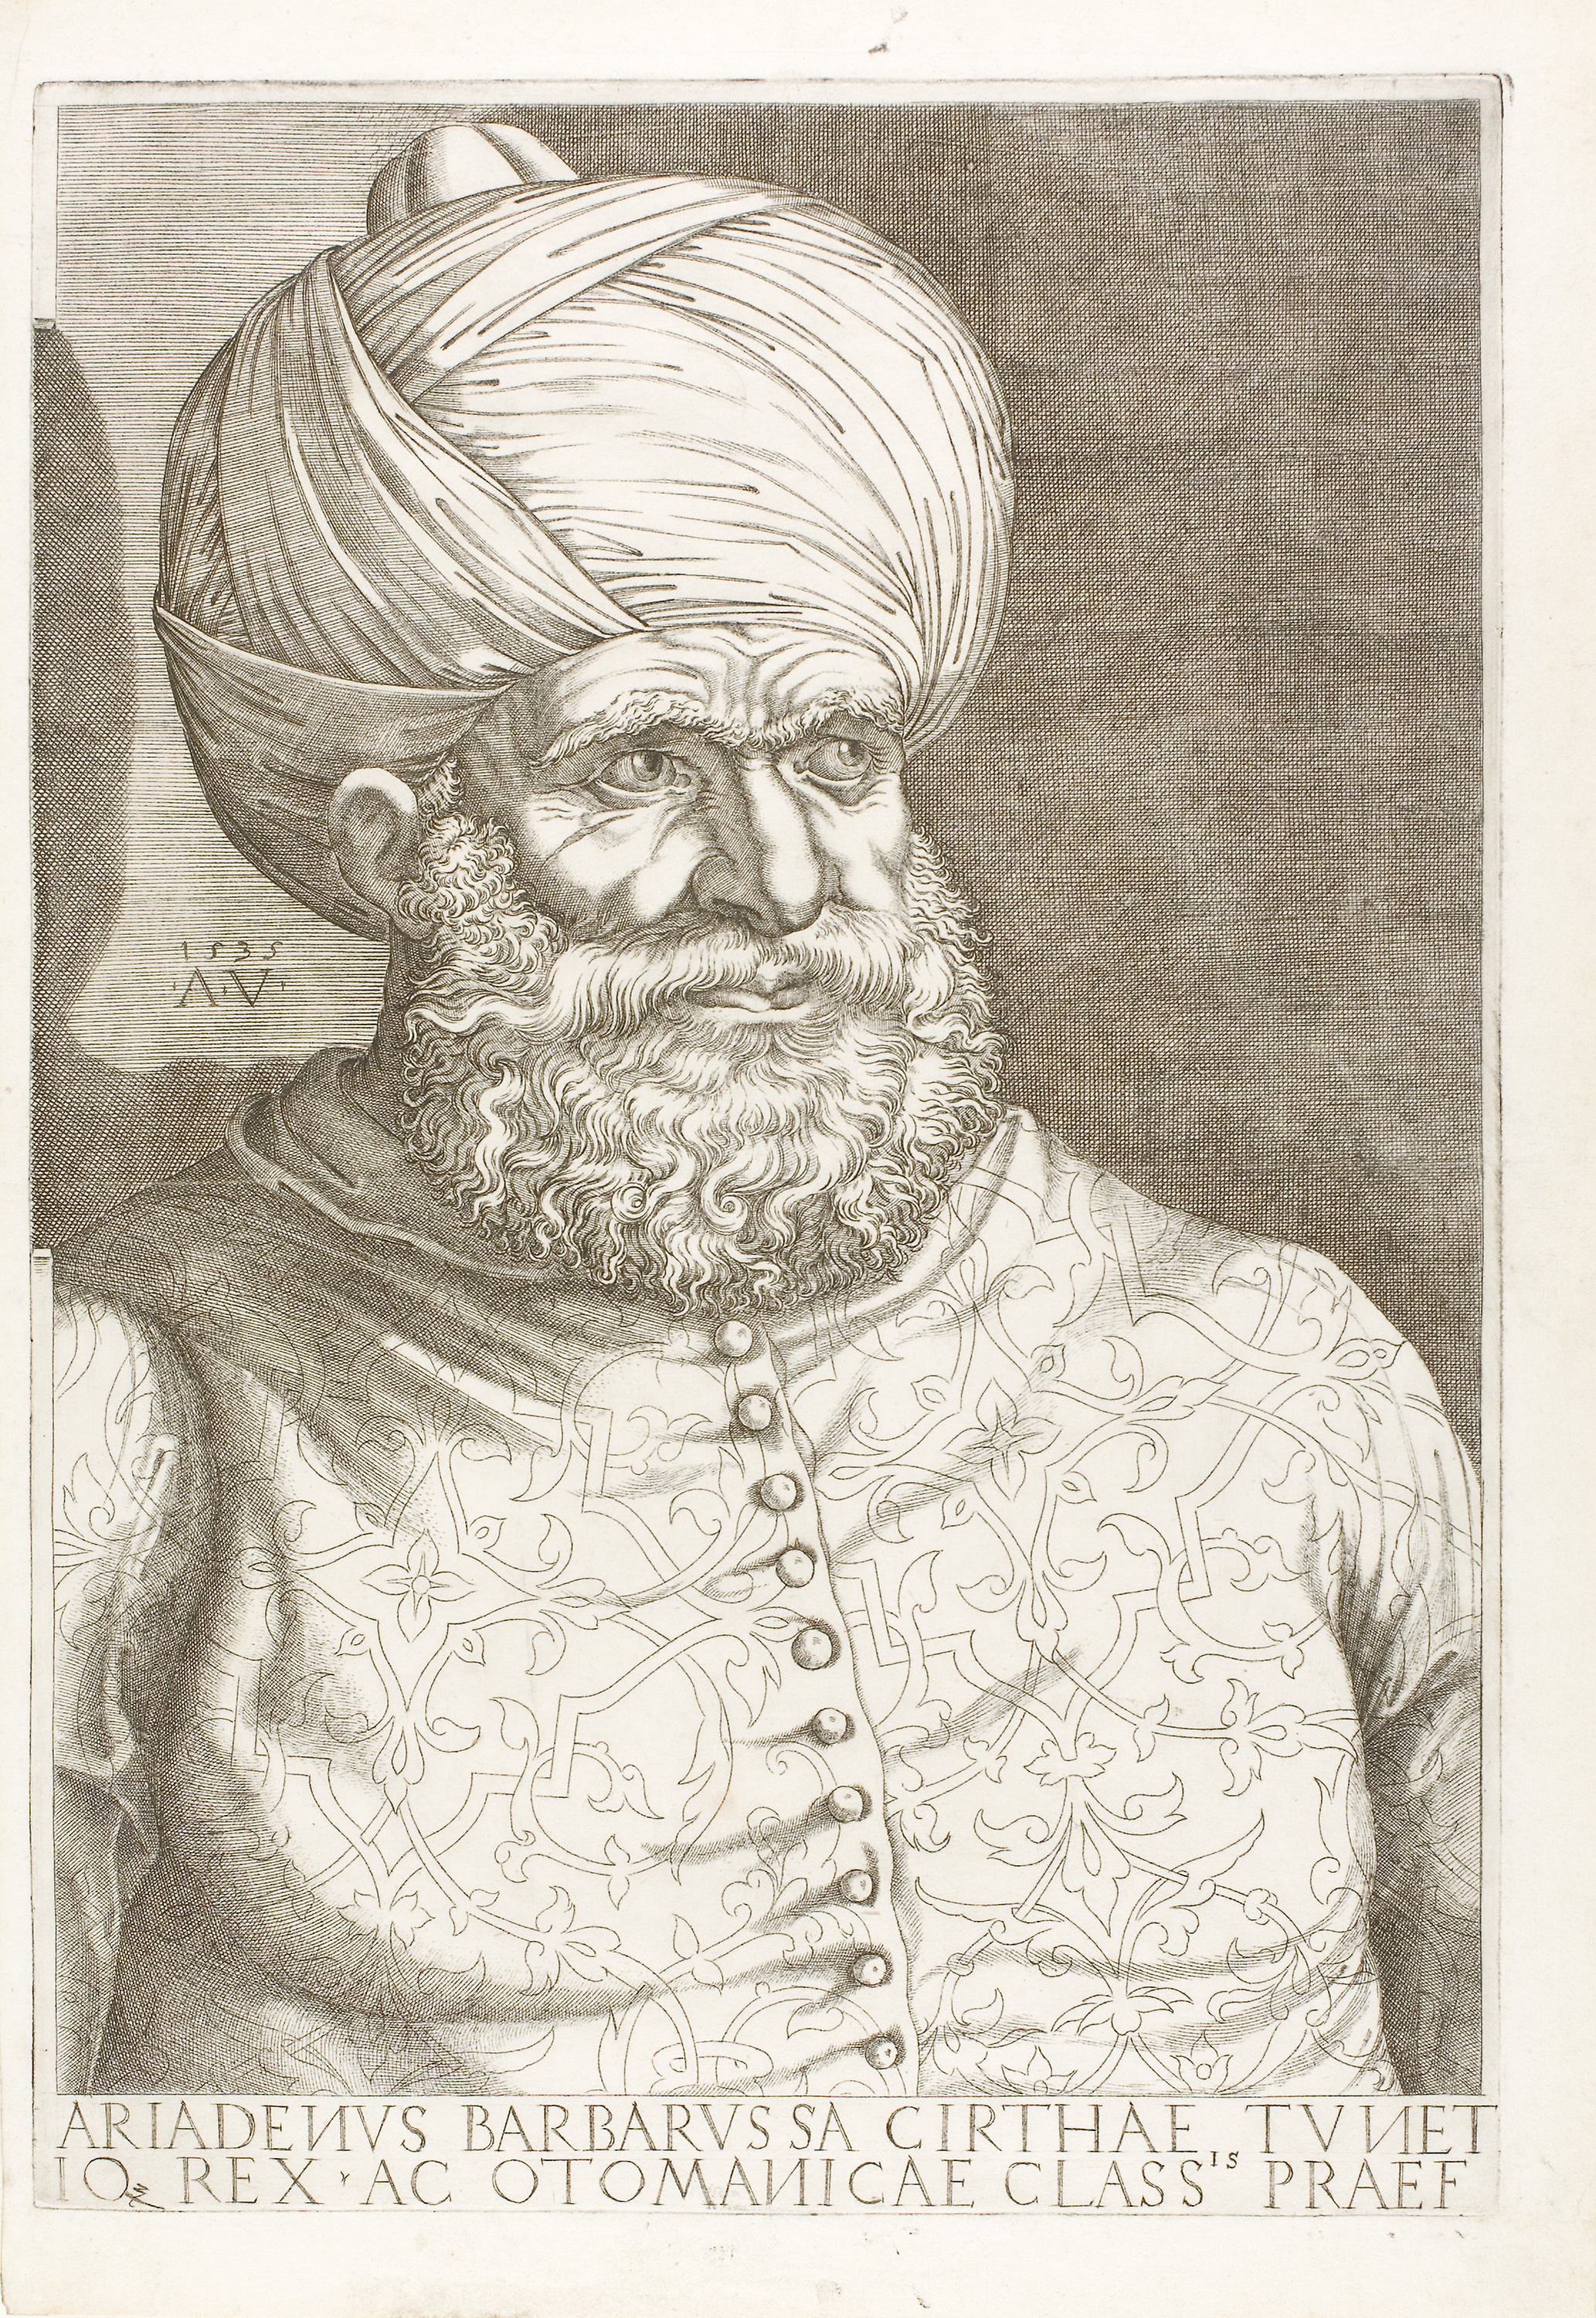
art, head, portrait, drawing, black and white, facial hair, artwork, history, illustration, sketch, self portrait, visual arts, gentleman, monochrome